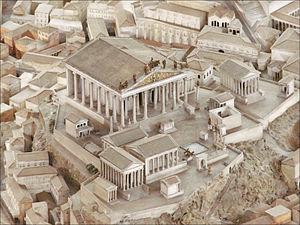
Jupiter, en latin Juppiter ou Iuppiter, est le dieu romain qui gouverne la terre et le ciel, ainsi que tous les êtres vivants s'y trouvant. Il est aussi le maître des autres dieux et est originellement un dieu du ciel, caractéristique que l'on retrouve dans son association aux présages célestes liés aux pratiques divinatoires des prêtres de Rome. Dieu souverain, il a pour attributs l'aigle et le Foudre.
Le Capitole est l'une des sept collines de Rome. C'est le centre religieux de la ville avec le temple consacré à la triade Jupiter, Junon et Minerve. Par extension chaque cité romaine se doit d'avoir son Capitole.
L'aire capitoline est un vaste espace consacré à ciel ouvert entourant le temple de Jupiter Capitolin sur le Capitolium, la partie méridionale de la colline du Capitole. L'aire sacrée comprend de nombreux temples dédiés à des divinités associées à Jupiter, ainsi que de nombreuses statues, autels, colonnes honorifiques et trophées.
Il Plastico est le nom de la maquette de la Rome antique réalisée sous la houlette de l'archéologue et architecte italien Italo Gismondi entre 1933 et 1937 et mise à jour à la lumière des découvertes archéologiques jusqu'au début des années 1970.
L'organisation en quatorze régions de la Rome augustéenne est une division administrative de la ville de Rome antique entreprise par Auguste. Elle remplace la division en quatre régions ou quartiers traditionnellement attribuée à Servius Tullius, sixième roi de Rome. Les régions augustéennes sont par la suite divisées en quartiers. À l'origine, les régions sont désignées par leur numéro mais elles acquièrent progressivement des surnoms dérivés des principaux monuments ou éléments topographiques qu'elles contiennent. La réorganisation entreprise par Auguste reste fonctionnelle jusqu'au VIIᵉ siècle où elle est remplacée par une division en sept paroisses.